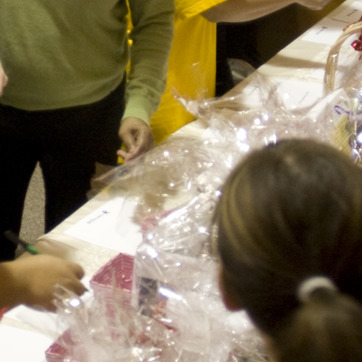
Material: plastic